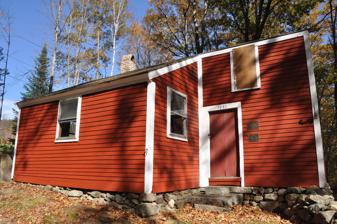
Building: Tucker Mountain Schoolhouse
Country: United States of America
Year built: 1837
United States historic place Tucker Mountain Schoolhouse U.S. National Register of Historic Places Show map of New Hampshire Show map of the United States Location Tucker Mountain Road, Andover, New Hampshire Coordinates 43°29′1″N 71°45′42″W / 43.48361°N 71.76167°W / 43.48361; -71.76167 Area less than one acre Built 1837 ( 1837 ) Built by Tucker, Benjamin NRHP reference No. 05000175 Added to NRHP March 18, 2005 The Tucker Mountain Schoolhouse is a historic one-room schoolhouse on Tucker Mountain Road in Andover, New Hampshire .  The small wood-frame building was built in 1837, and served as a schoolhouse until 1893, when it was closed due to declining enrollments.  The building was listed on the National Register of Historic Places in 2005. It is now owned by the Andover Historical Society, and is occasionally open to the public in the summer. Description and history The Tucker Mountain Schoolhouse stands in a remote rural area of eastern Andover, north of the village of East Andover.  It is on the east side of Tucker Mountain Road, near its northern end.  It is a wooded post-and-beam structure, covered by a gabled roof and set on an unmortared fieldstone foundation.  The classroom is 16 feet (4.9 m) wide and 18 feet (5.5 m) long.  A small ell was added to the building to provide a weather break, a place to store firewood, and a privy area.  The interior of the school has retained its furnishings: the desks are bolted to the floor, which slopes slightly to afford students in the rear a better view of the front of room.  The interior walls are finished in pine boards painted black, which served as chalkboards.  The building exterior is finished in wooden clapboards. The school was built in 1837 by Benjamin Tucker for $100, on land donated by his brother William.  It served the families of the local mountain area until 1893, when it was closed due to declining enrollments. It was acquired by a nearby resident in the 1960s and donated to the local historical society. It is open to the public some Sundays in the summer, or by appointment. See also National Register of Historic Places listings in Merrimack County, New Hampshire References